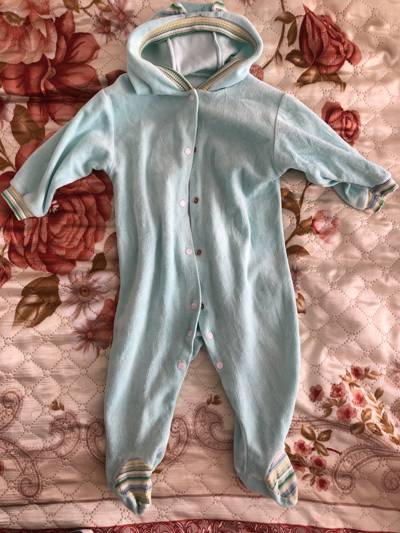
Waste category: clothes